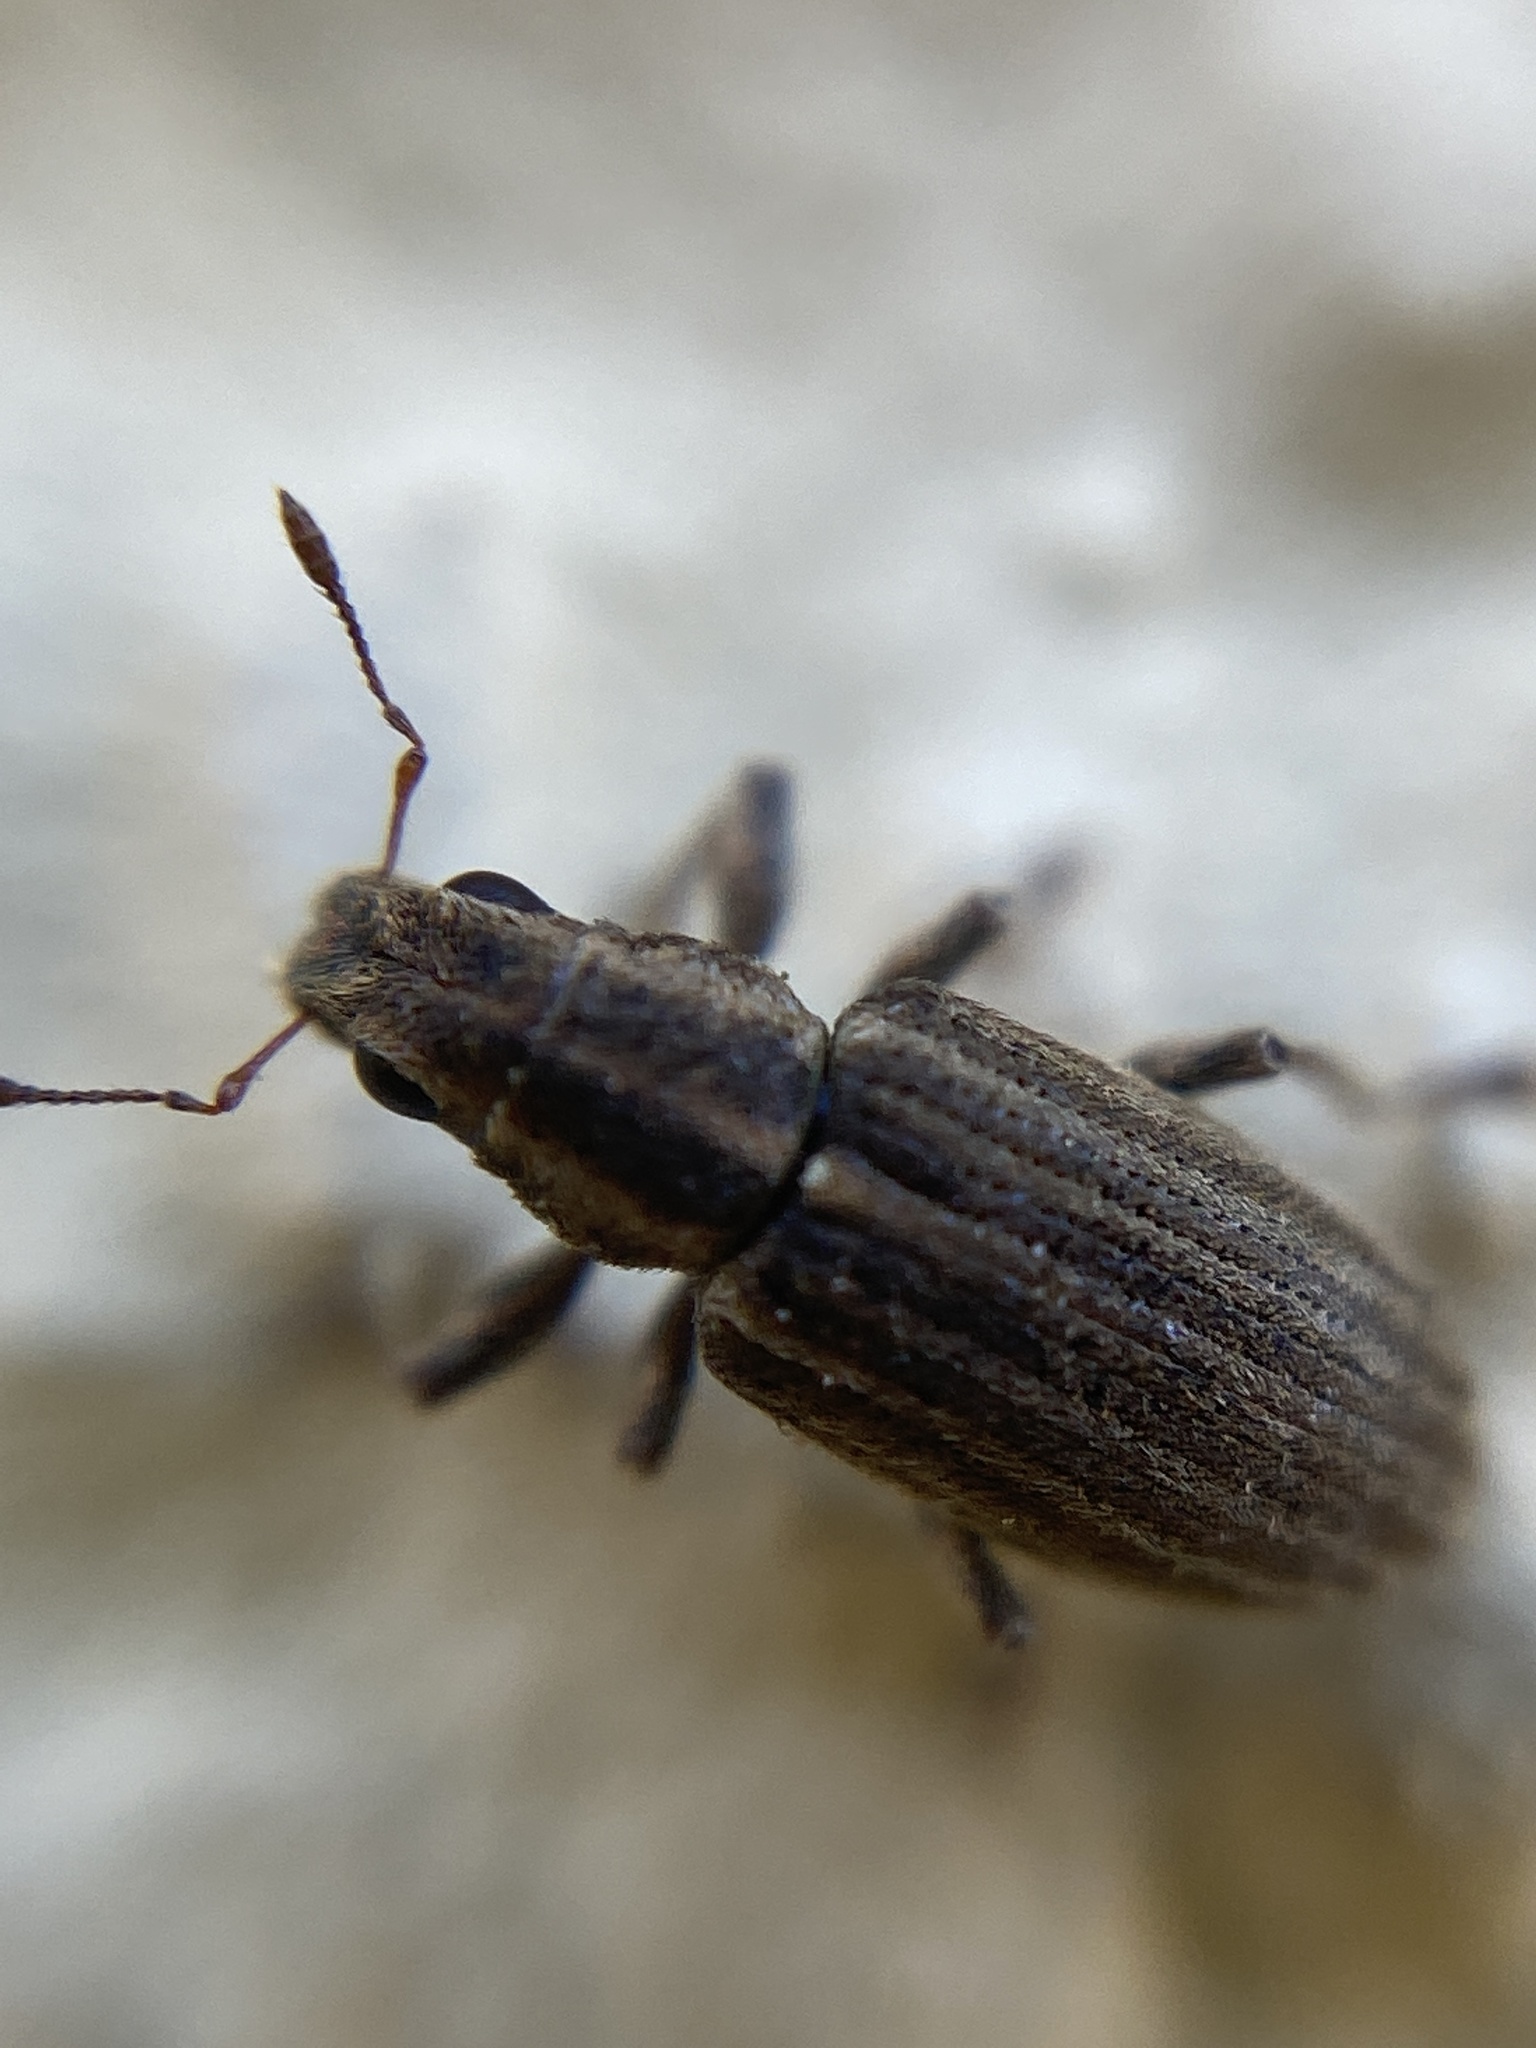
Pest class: pea_leaf_weevil